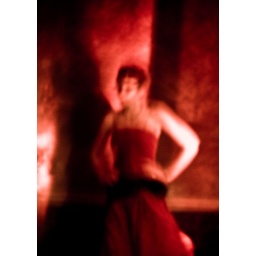
girl dancing in red dress